Pope Urban VIII

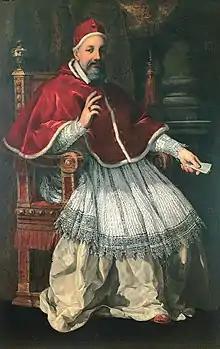
Portrait of Urban VIII by Pietro da Cortona,

Pope Urban VIII is also known as the first pope who granted a canonical coronation towards a Marian icon. The first icon that was crowned was the La Madonna della Febbre which is enshrined at the sacristy of St. Peter's Basilica. The coronation took place on 1631 making it as the first coronation in the world.